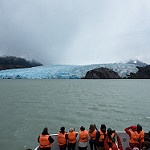
Label: glacier